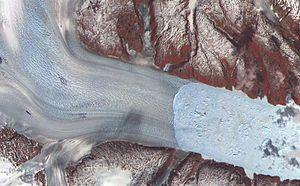
Le glacier d'Helheim est un glacier situé dans la partie orientale de l'inlandsis du Groenland. Il est l'un des trois plus vastes glaciers de vallée du territoire groenlandais. Il fait partie du territoire de la municipalité de Sermersooq.
Sermilik — ou, en danois : Egede og Rothes Fjord — est un fjord situé dans le Sud-Est du Groenland. Il fait partie de la municipalité de Sermersooq. Recouvrant une surface totale de 1 103 km², Sermilik est le plus vaste fjord du Sud-Est du Groenland.